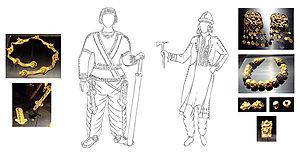
Les Sakas ou Saces sont un ensemble mal délimité de peuples indo-européens qui vivaient dans l'Antiquité en Asie centrale, dans une région couvrant le Kazakhstan, l'Ouzbékistan, le Tadjikistan, l'Afghanistan, et une partie du Pakistan et de l'Iran, et parfois étendue jusqu'aux monts Altaï et à la Sibérie méridionale en Russie selon les auteurs. Il s'agit des branches orientales des peuples scythes, ceux qui sont le plus souvent mentionnés dans les sources perses sous le terme « saka ». Les Scythes étaient un vaste ensemble de peuples indo-européens d'Eurasie centrale parlant des langues iraniennes.
Tillia tepe, Tilia tepe, Tillya tepe, ou Tillā tapa ou « le tertre d’or », ou « la colline de l’or » est un site archéologique afghan situé dans la province de Djôzdjân à proximité de Chéberghân et fouillé en 1978 par une équipe soviéto-afghane dirigée par l’archéologue russo-grec Viktor Sarianidi, un an avant l’invasion soviétique de l’Afghanistan de 1979.